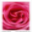
Label: rose